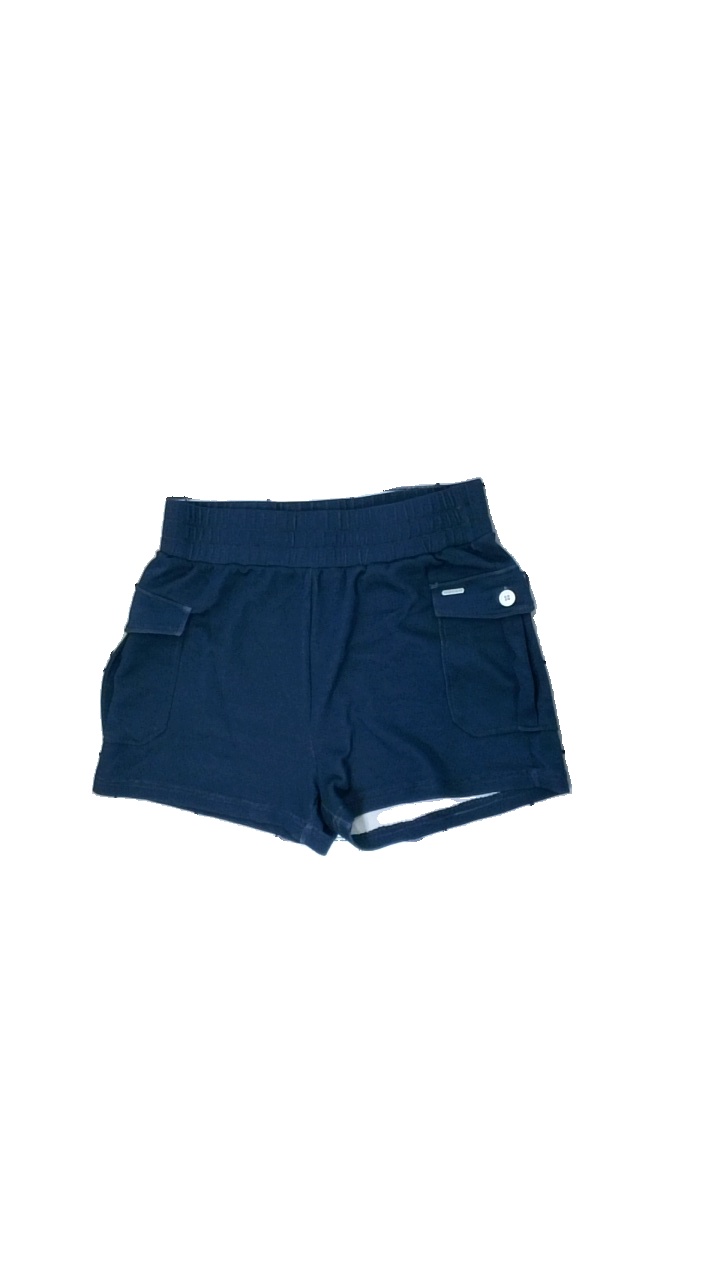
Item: Shorts (Ladies)
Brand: Aimn
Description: blå shorts, nopprig över hela
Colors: Blue
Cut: Regular
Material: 84% viscose 16% polyester
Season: Summer
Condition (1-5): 3
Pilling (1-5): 3
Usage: Export
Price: <50